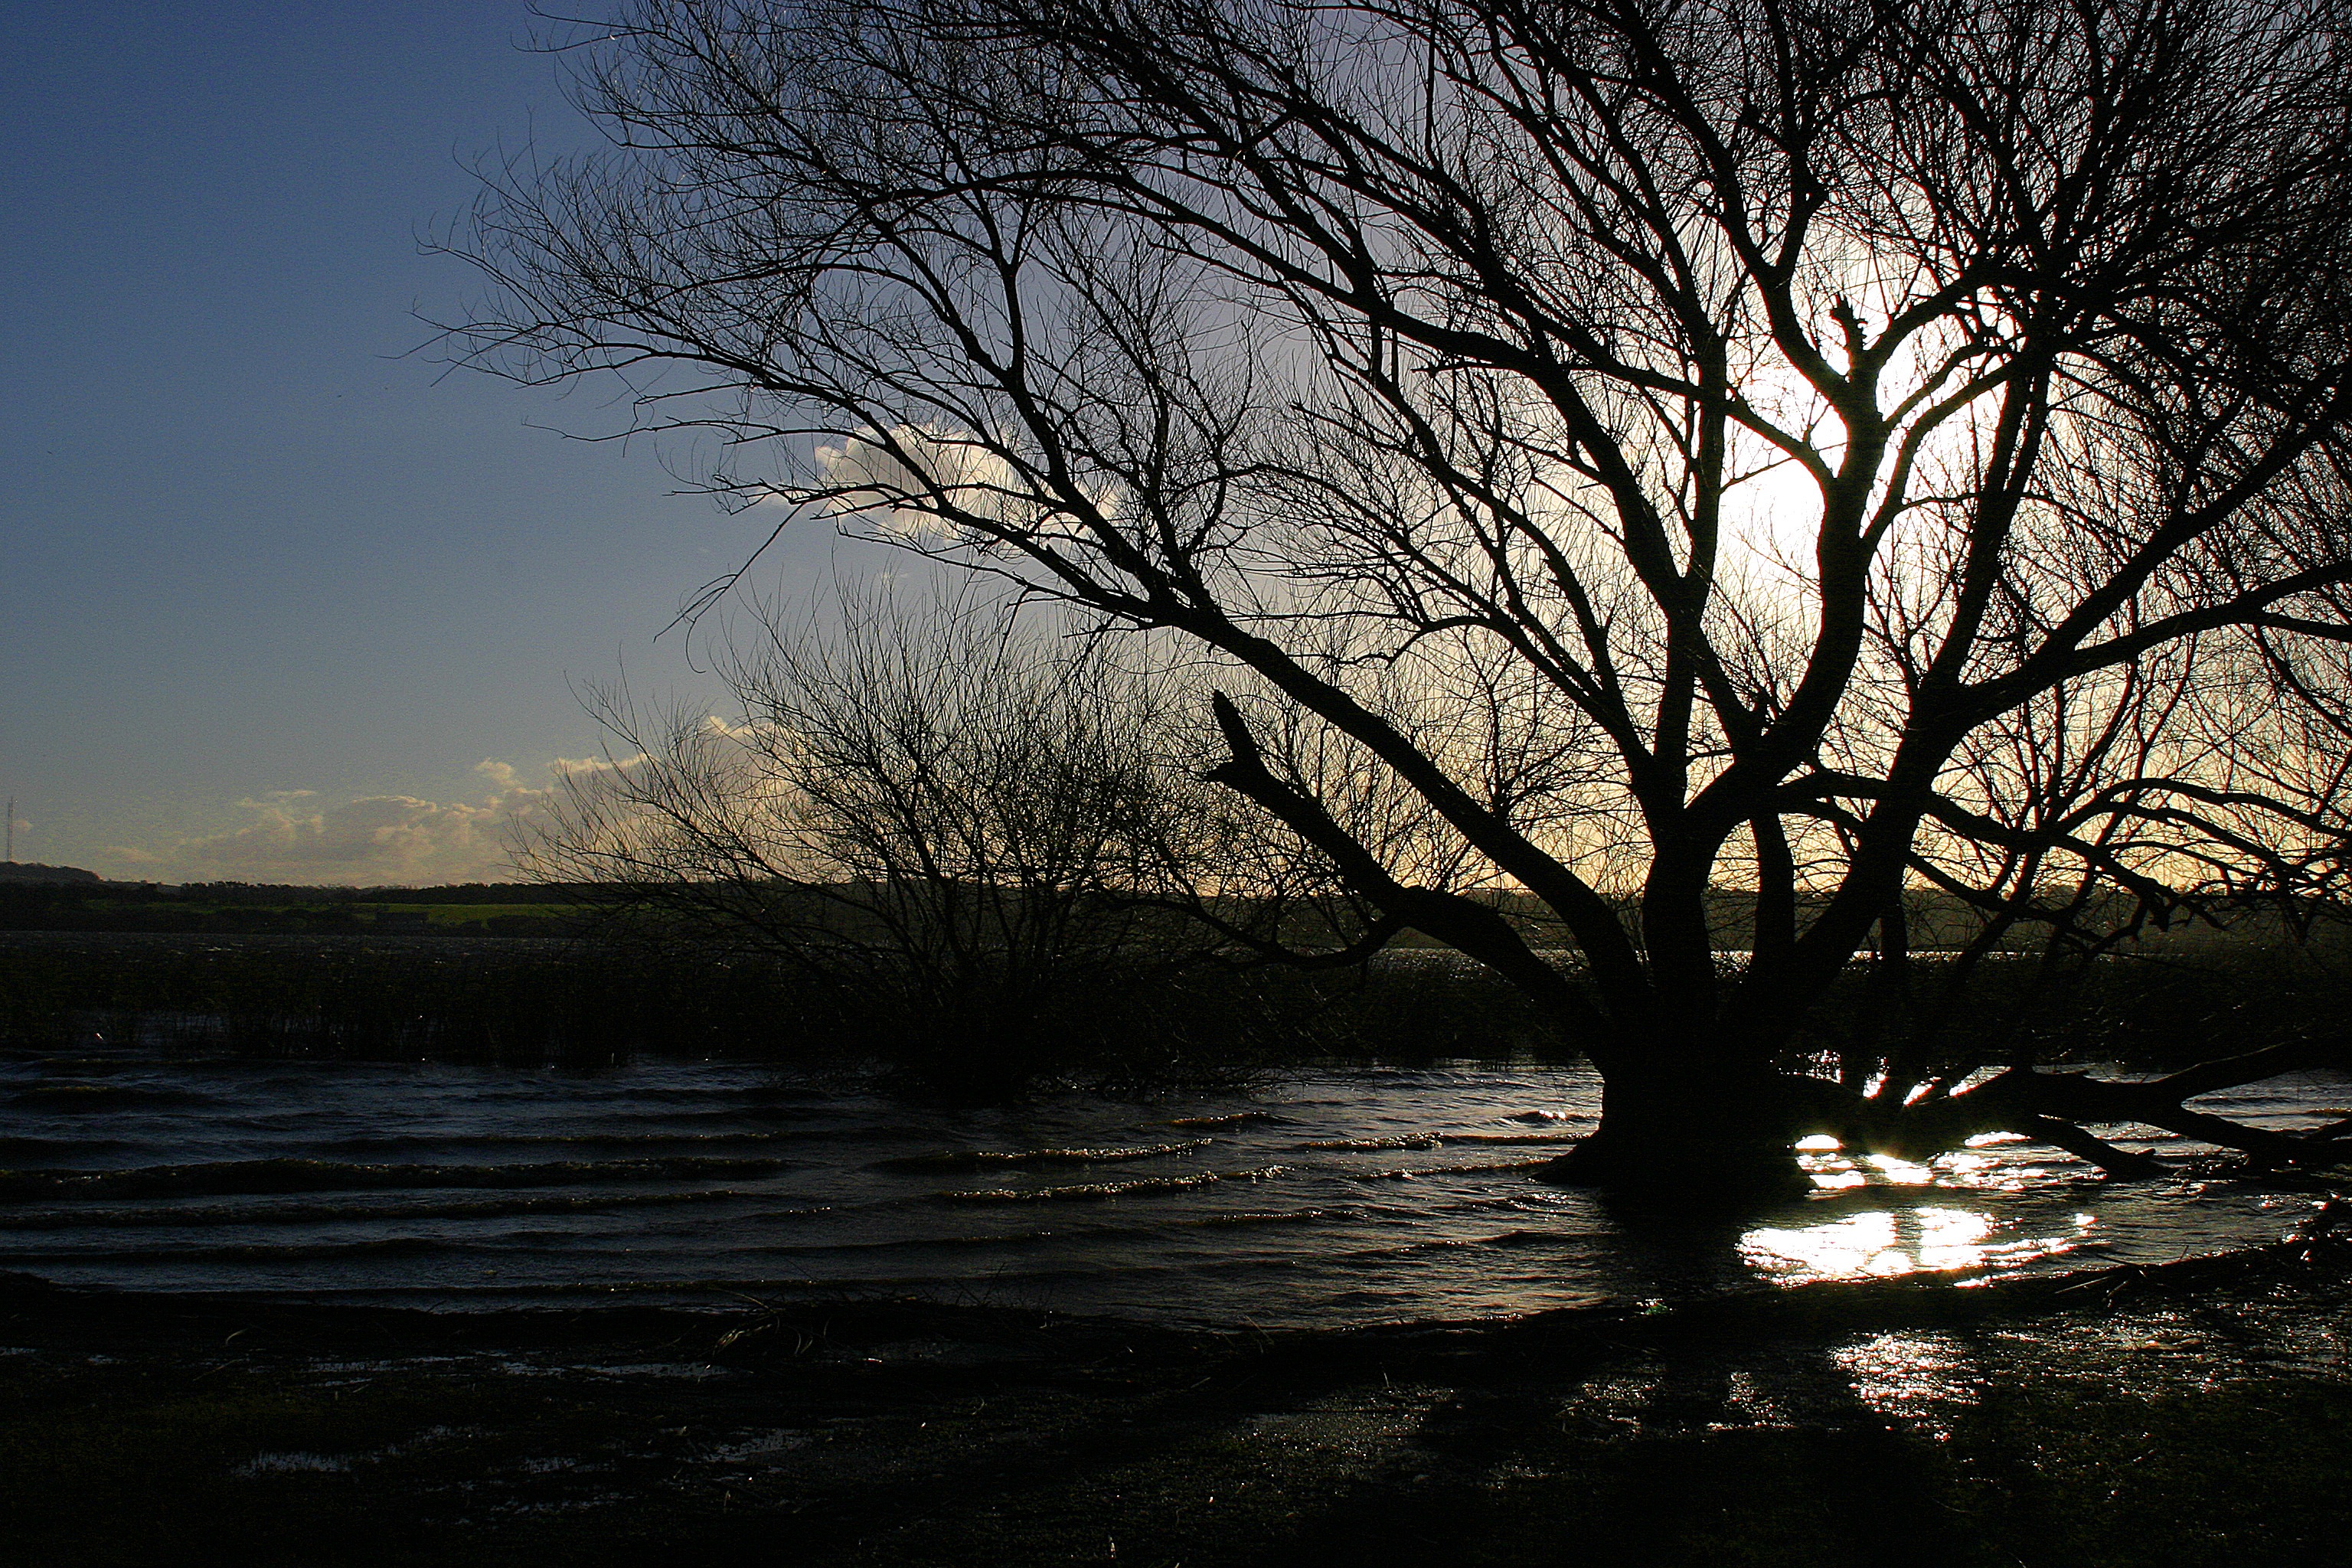
landscape, tree, water, nature, branch, cloud, plant, sky, sunrise, sunset, sunlight, morning, lake, dawn, river, dusk, evening, reflection, calm, backlight, argentina, laguna, pampa, buenos aires, buenos aires argentina, mar del plata, atmospheric phenomenon, woody plant